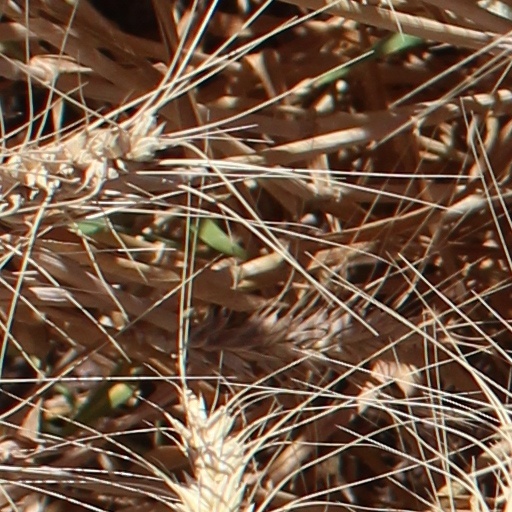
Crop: wheat